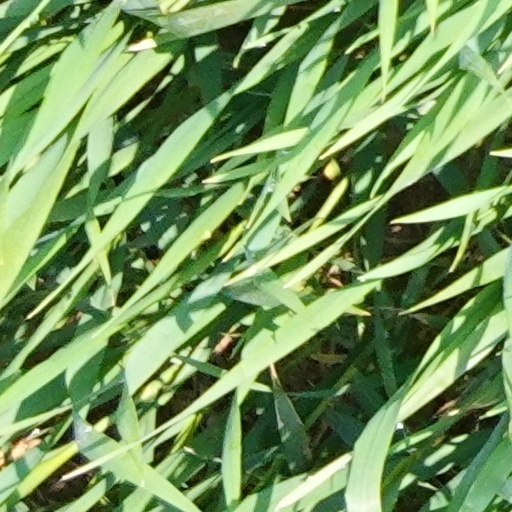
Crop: wheat